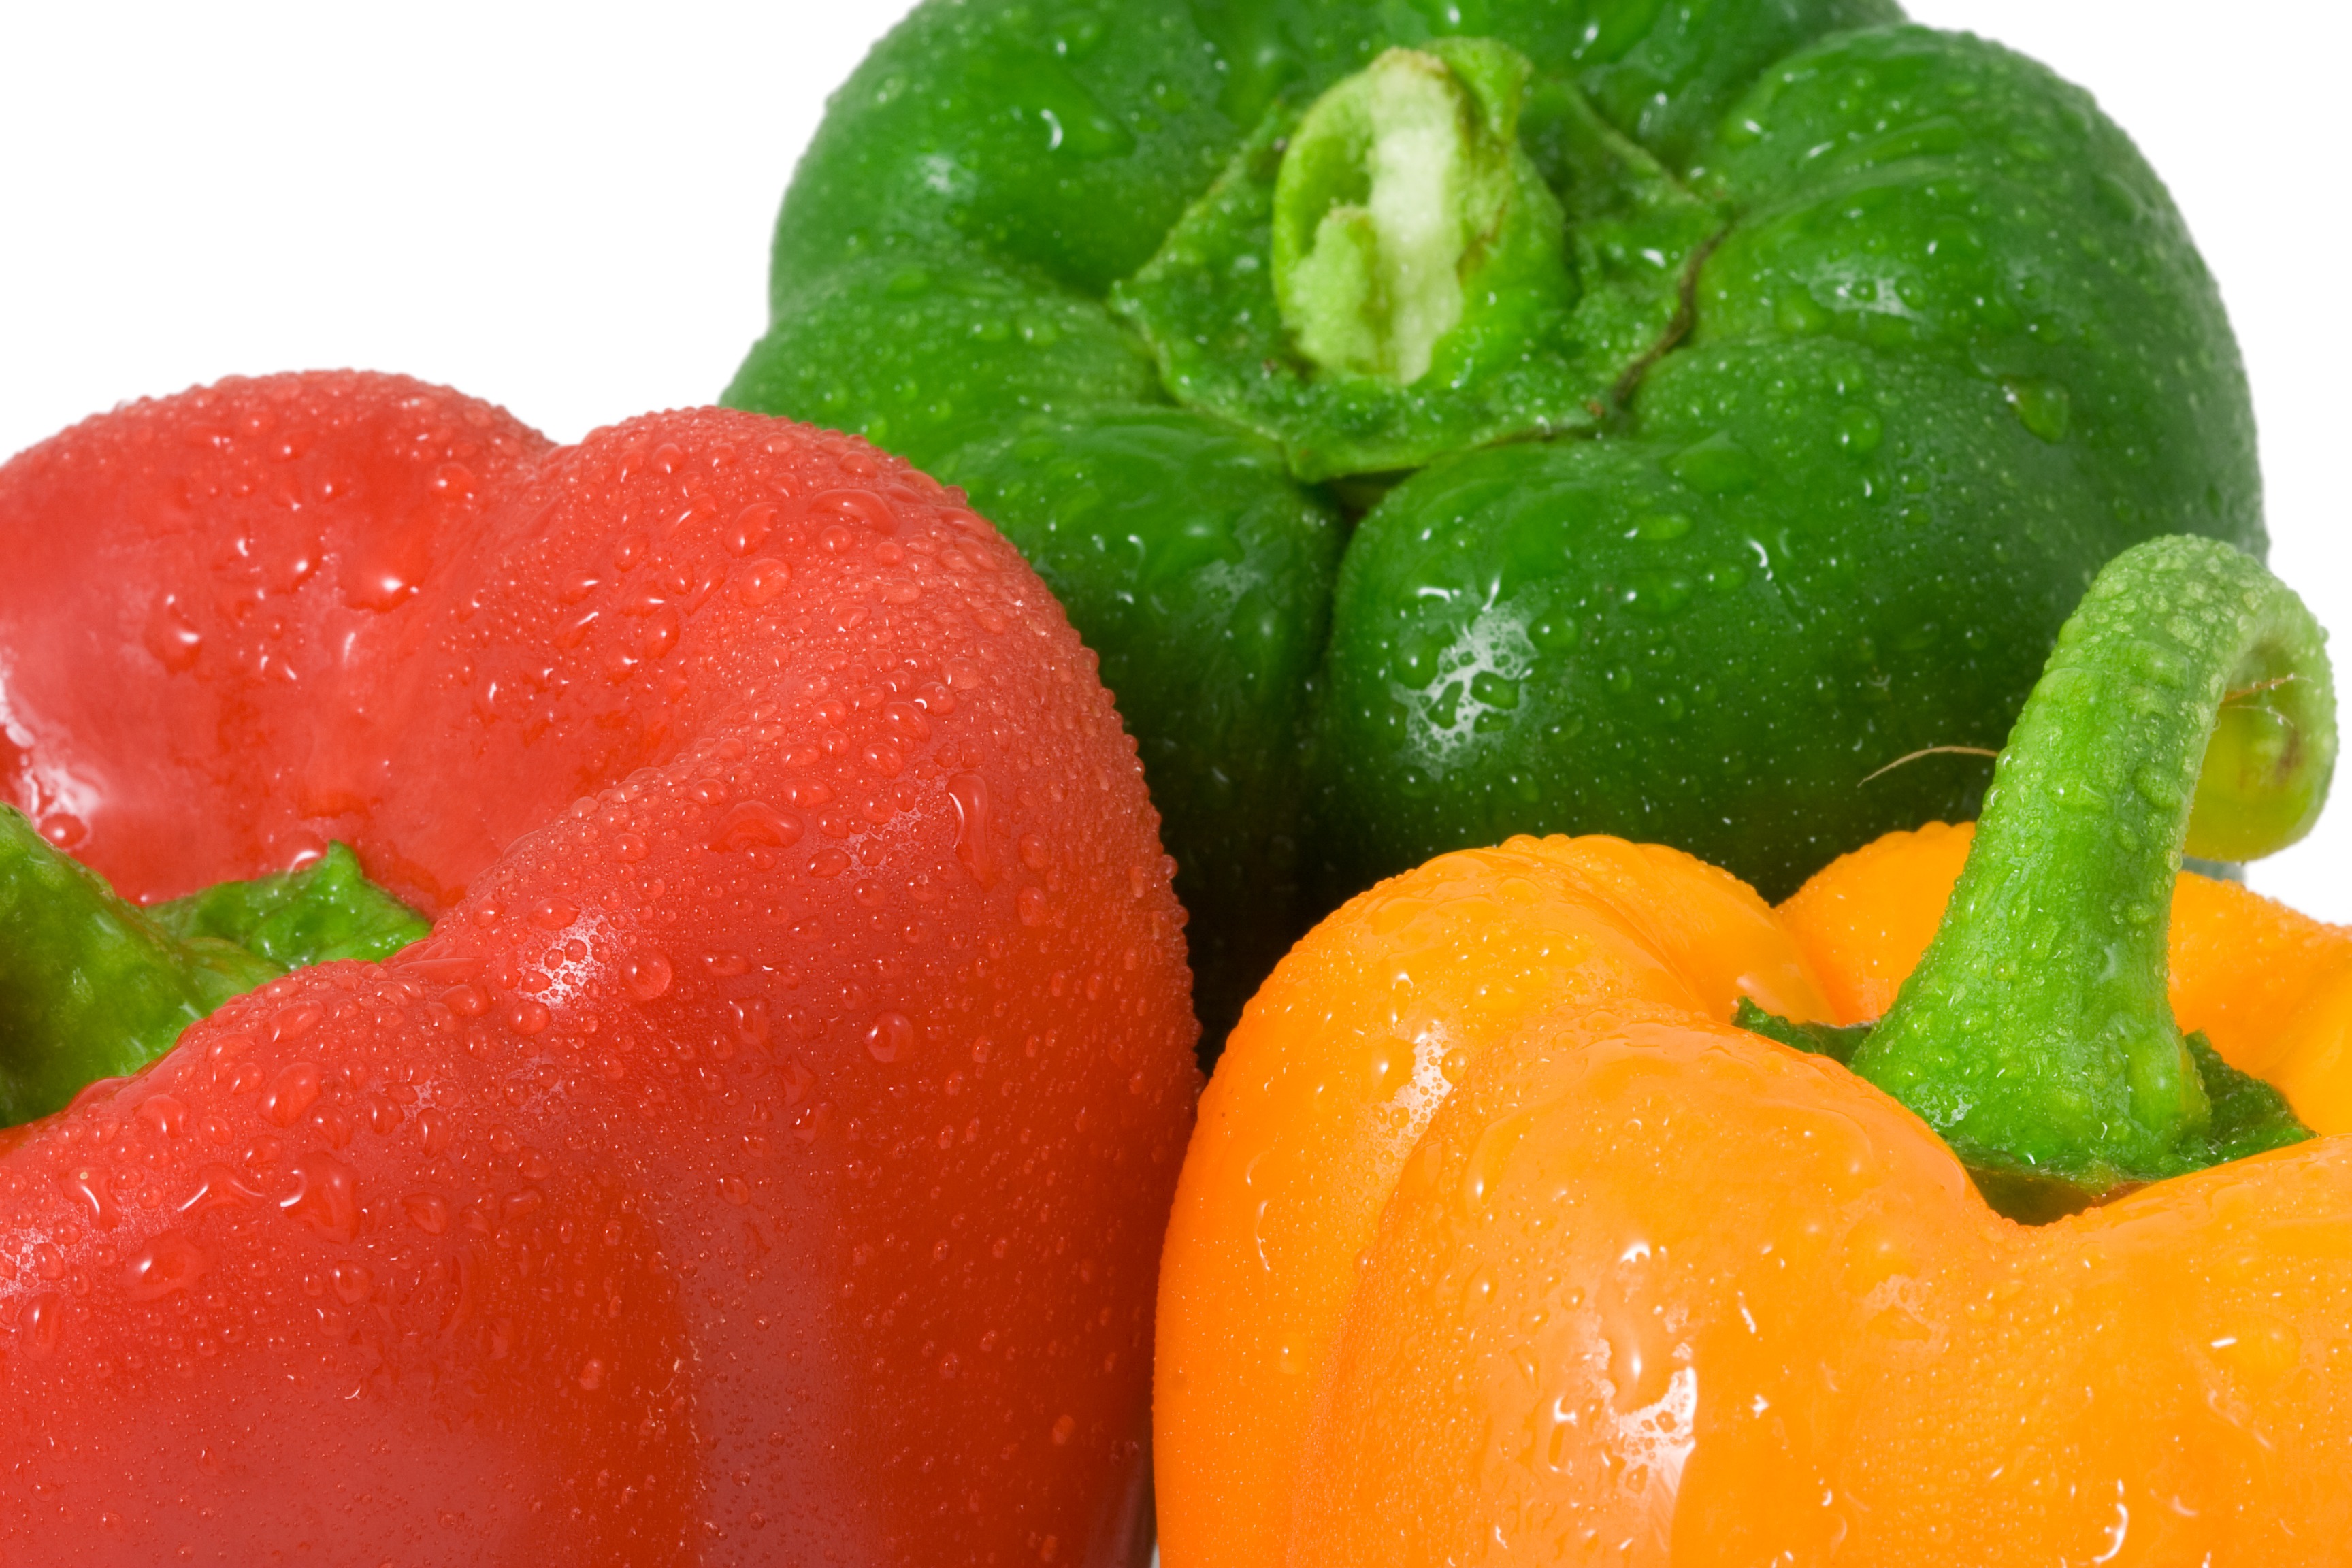
water, drop, plant, fruit, food, pepper, produce, vegetable, fresh, peppers, bell pepper, drops, flowering plant, land plant, bell peppers and chili peppers, pimiento